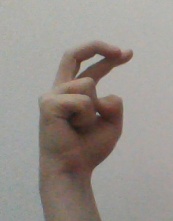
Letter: zay